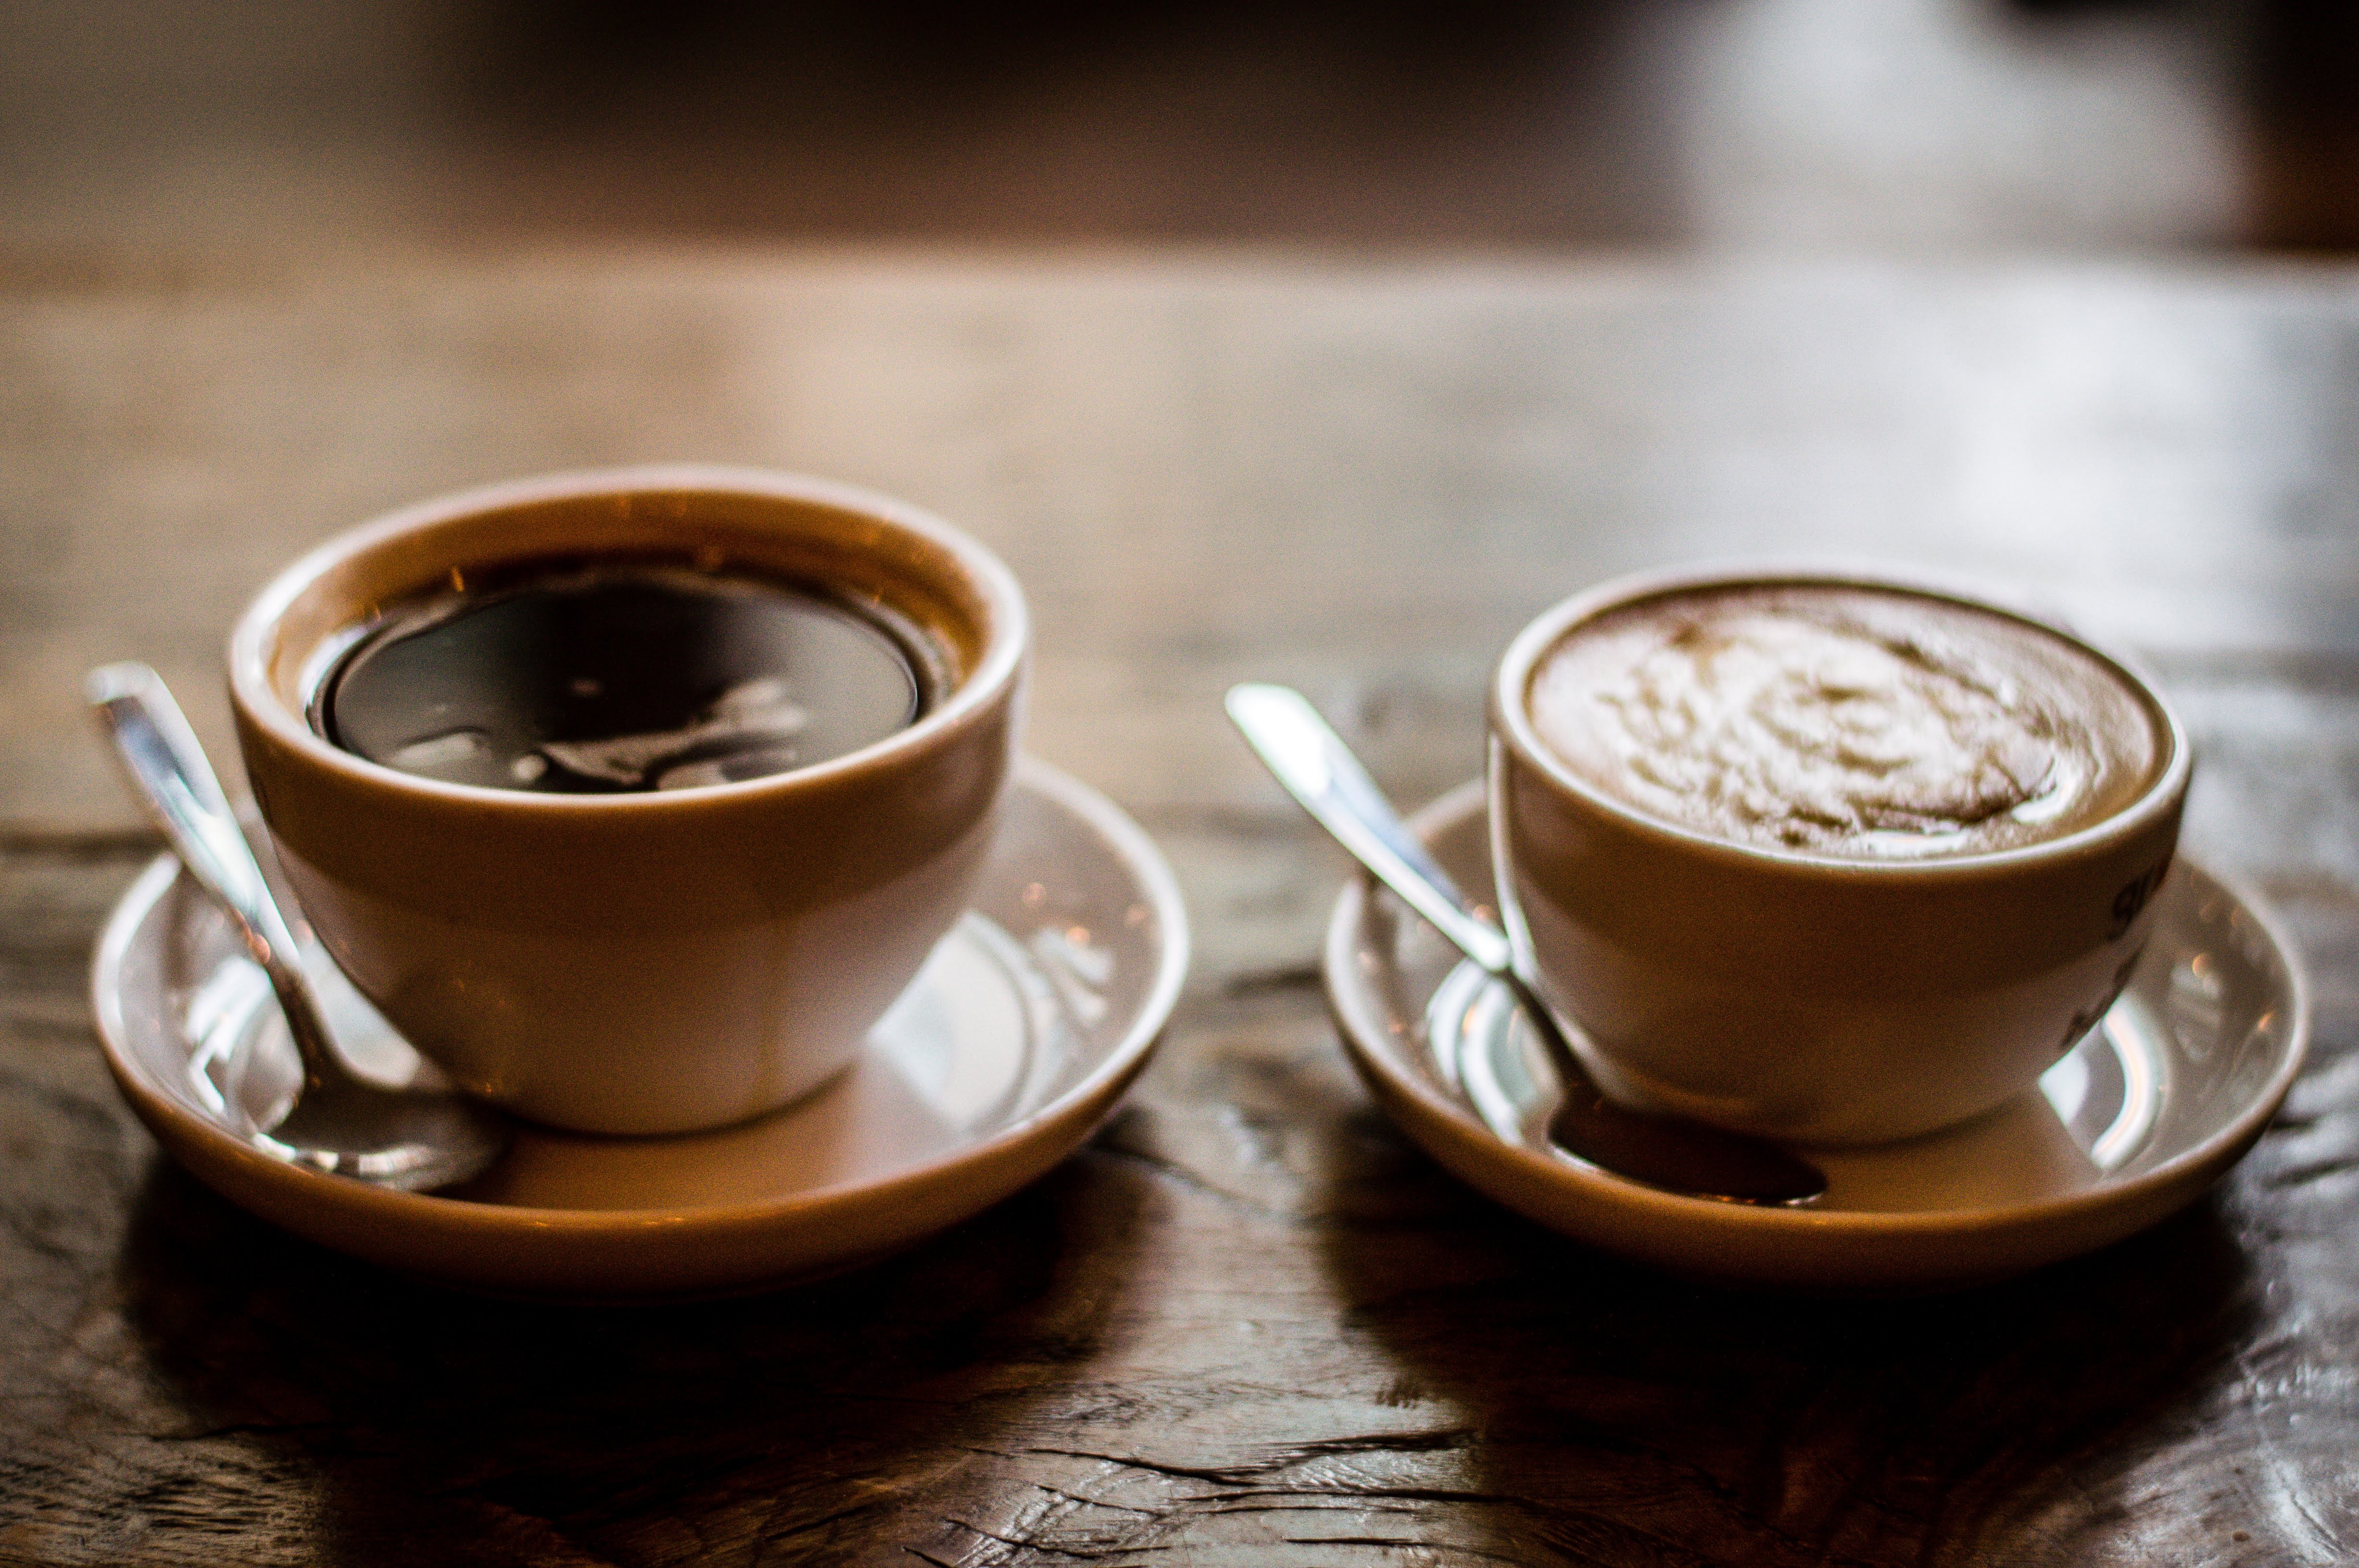
coffee, cup, espresso, coffee cup, caffeine, wiener melange, coffee milk, cafe au lait, tableware, mocaccino, ristretto, cuban espresso, turkish coffee, white coffee, drink, caff macchiato, cappuccino, flat white, hot chocolate, cortado, caff americano, cafe, doppio, serveware, latte, saucer, champurrado, instant coffee, chocolate